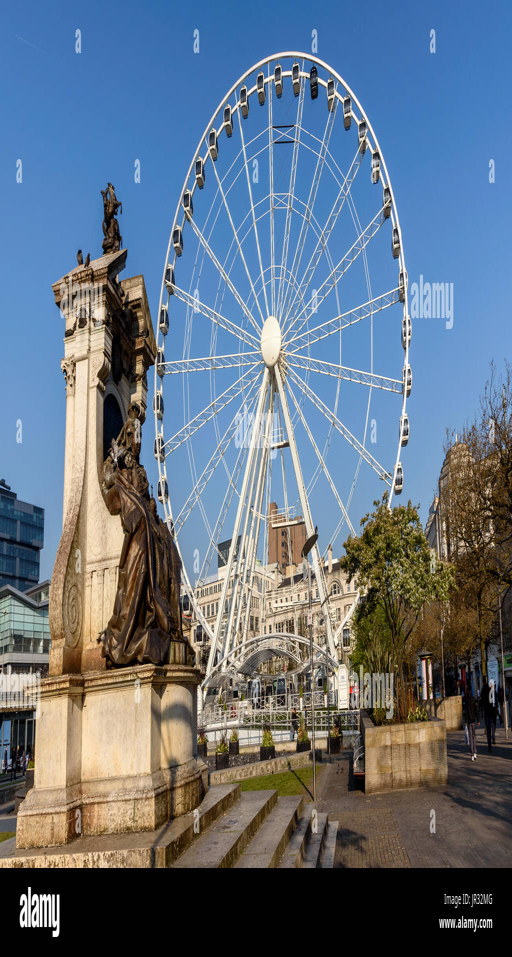
a city is a green space